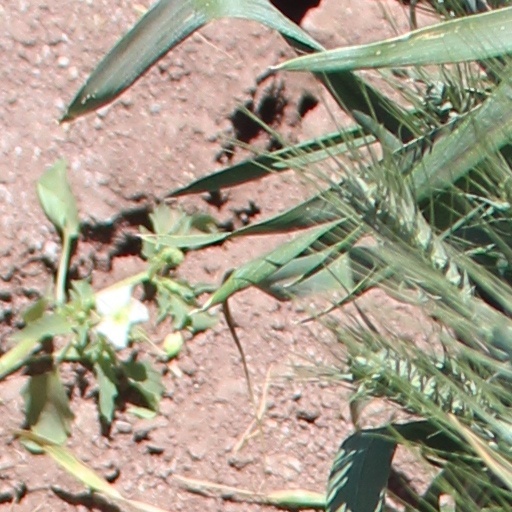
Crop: wheat